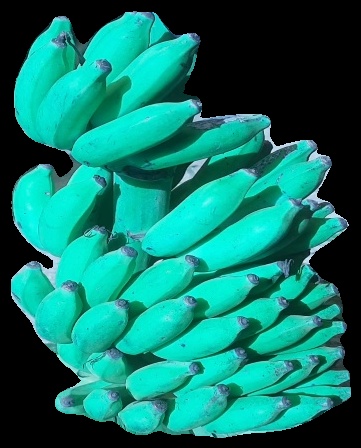
Variety: elakki-bale
Grade: grade3